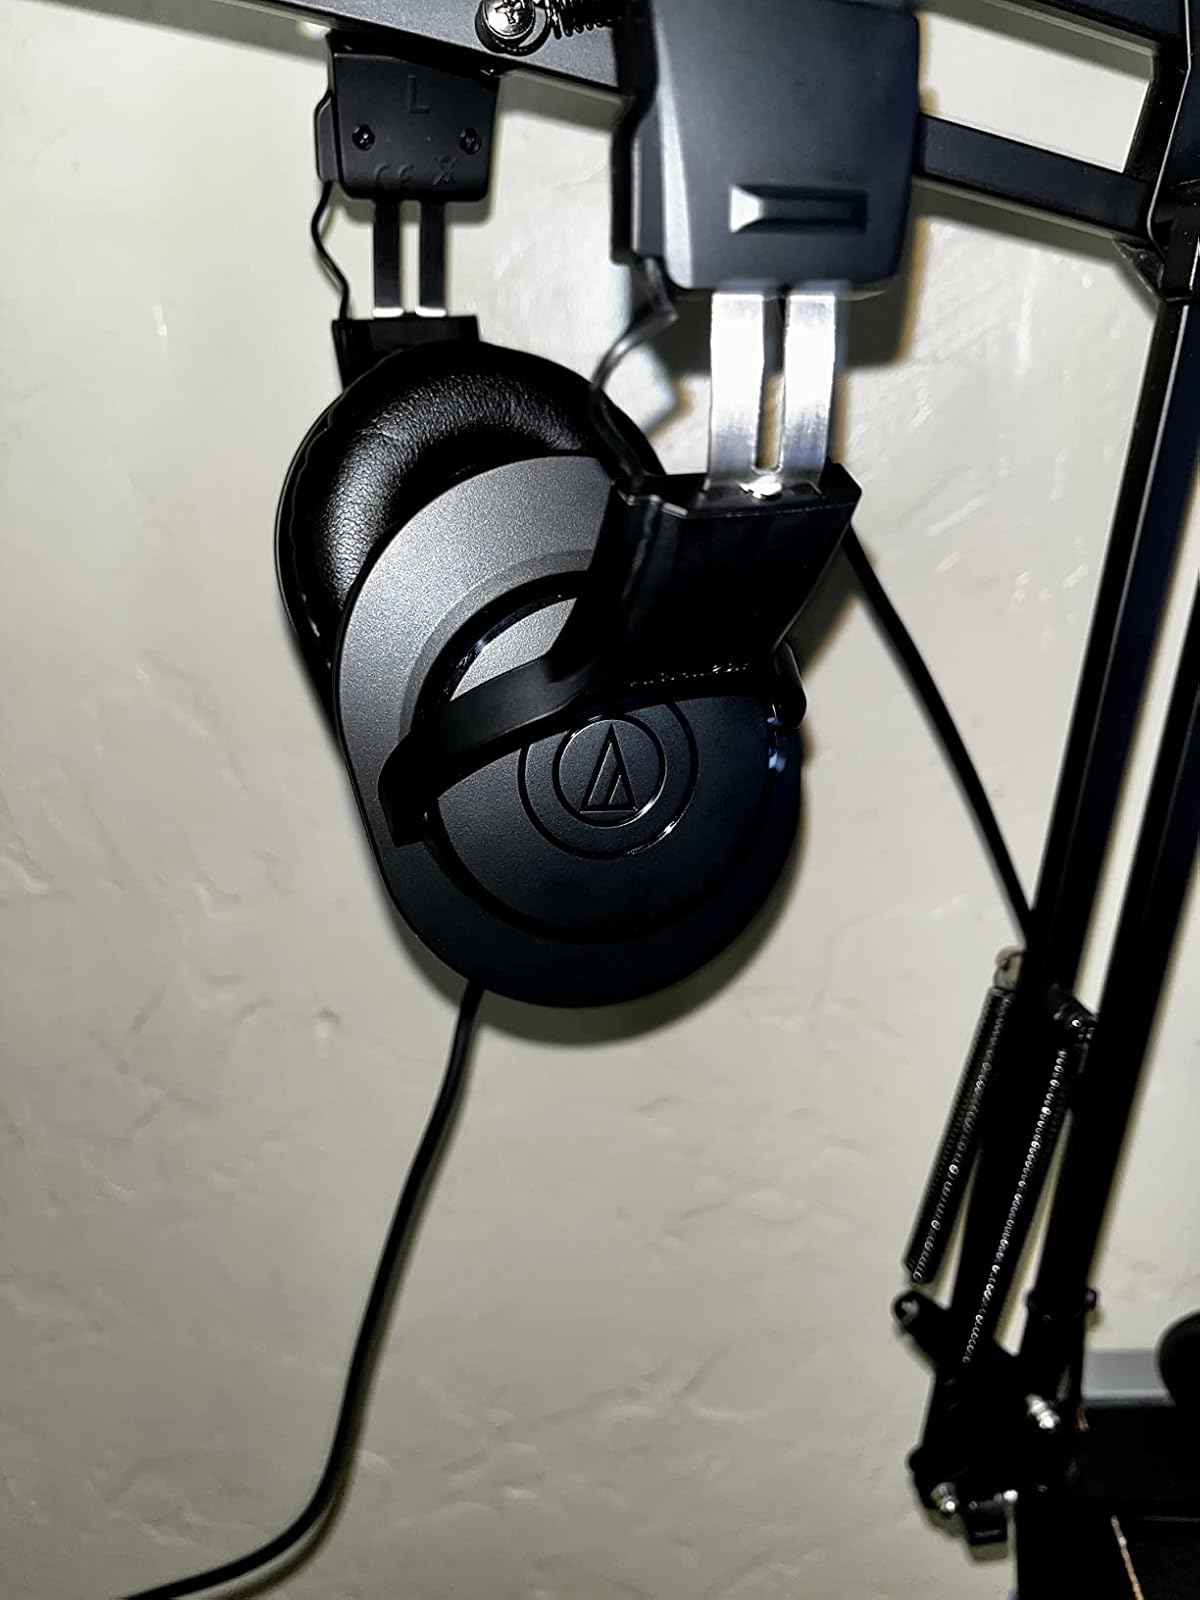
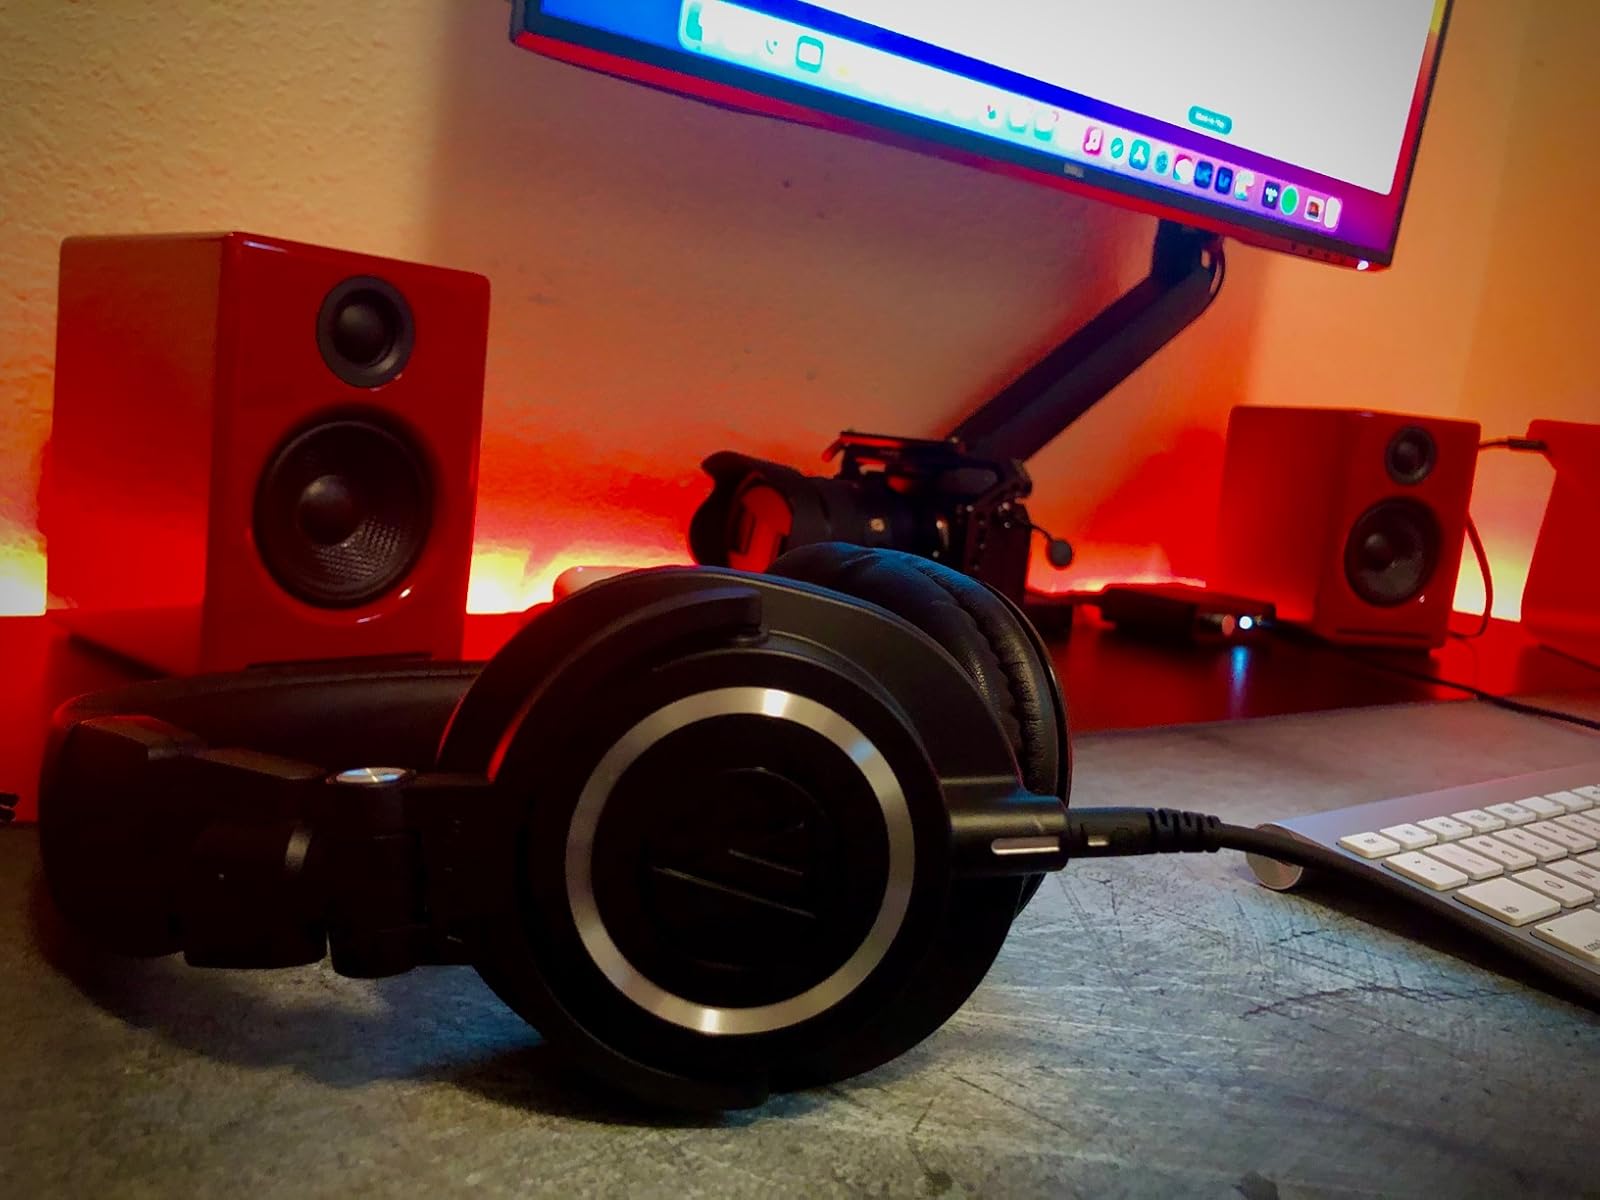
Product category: headphones
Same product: no